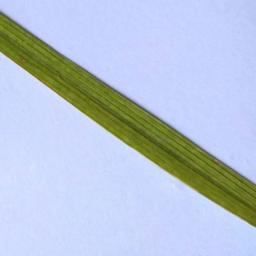
Label: Rice___Healthy